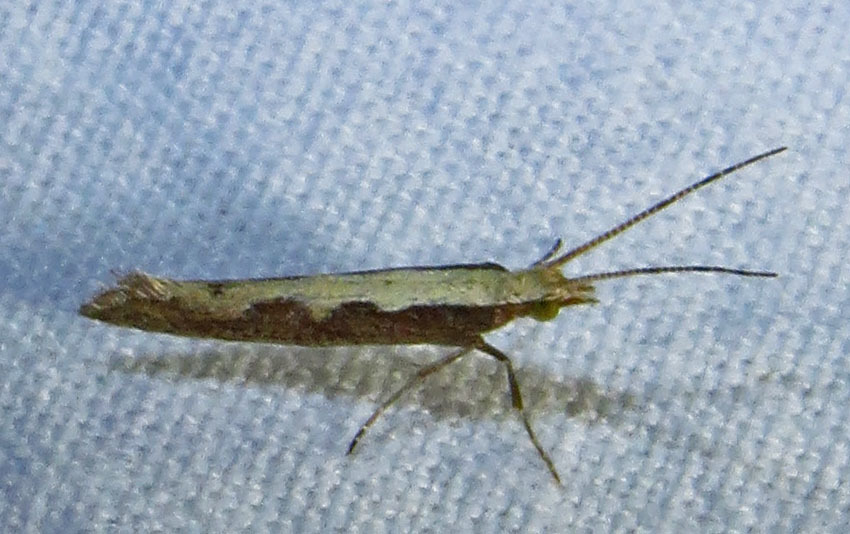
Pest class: diamondback_moth